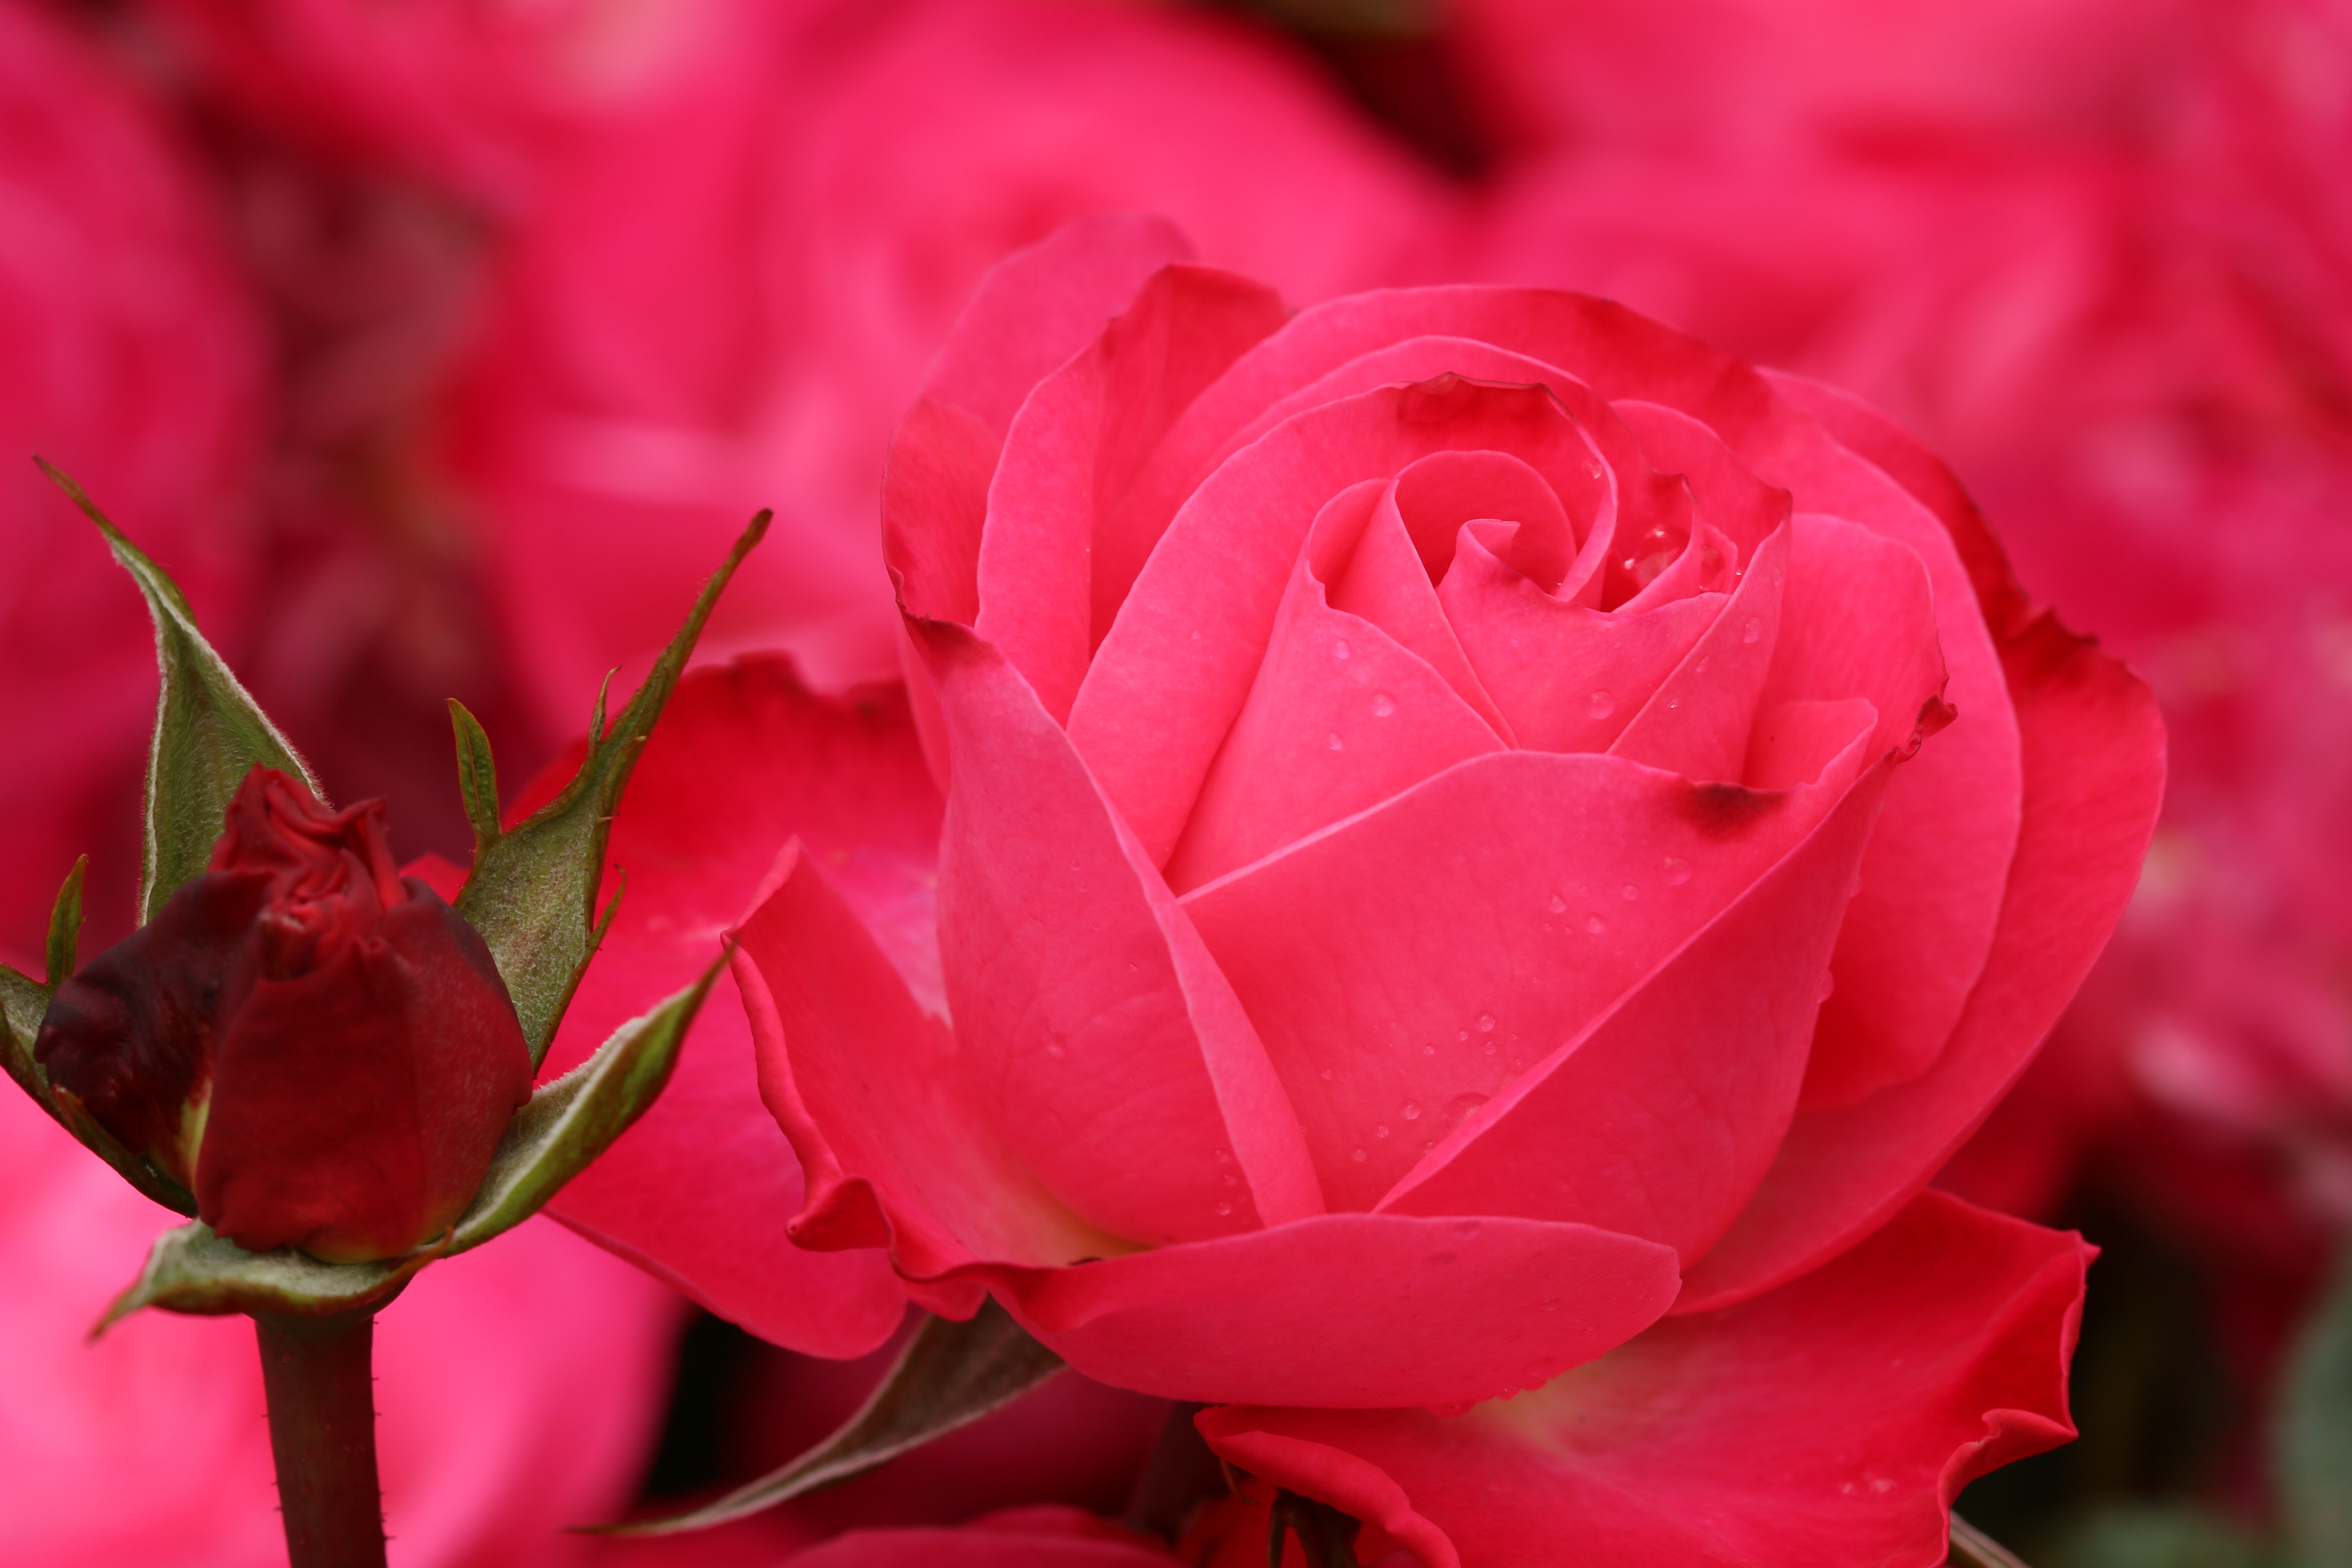
blossom, plant, flower, petal, aroma, rose, red, natural, pink, flora, petals, floribunda, macro photography, flowering plant, garden roses, rose family, land plant